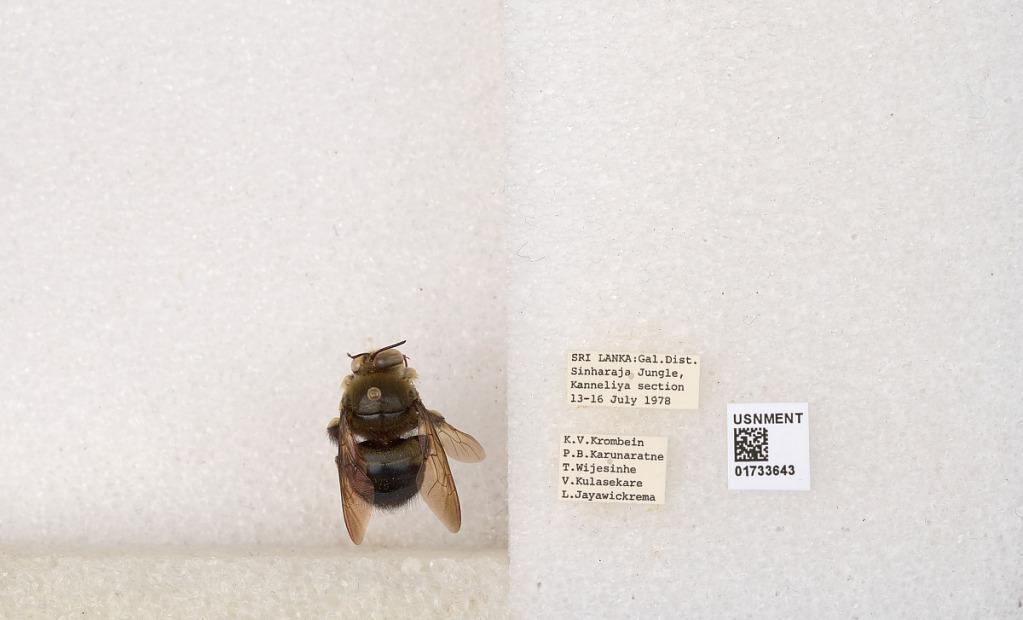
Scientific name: Xylocopa (Zonohirsuta) dejeanii fuliginata Pérez
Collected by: P. Karunaratne, T. Wijesinhe, V. Kulasekare & L. Jayawickrema
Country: Sri Lanka
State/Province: Southern
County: Galle
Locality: Sinharaja Jungle, Kanneliya section
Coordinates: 6.35779, 80.489